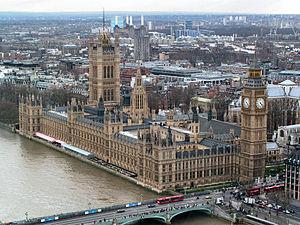
Ce classement des villes européennes classées par le nombre de touristes est uniquement donné à titre indicatif et les chiffres donnés peuvent contenir une erreur non négligeable, en effet les données proviennent de différentes sources et les chiffres sont très anciens et non confirmés.